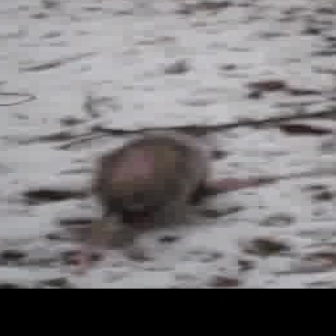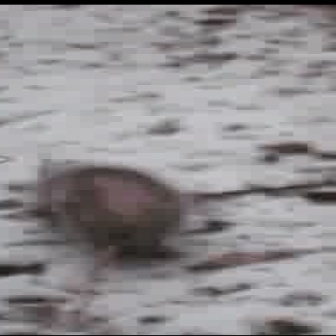
  Please identify the target specified by the bounding box [67,131,212,276] in the first image and locate it in the second image. Return the coordinates in [x_min,y_min,x_max,y_max] format.
Answer: [29,160,186,316]